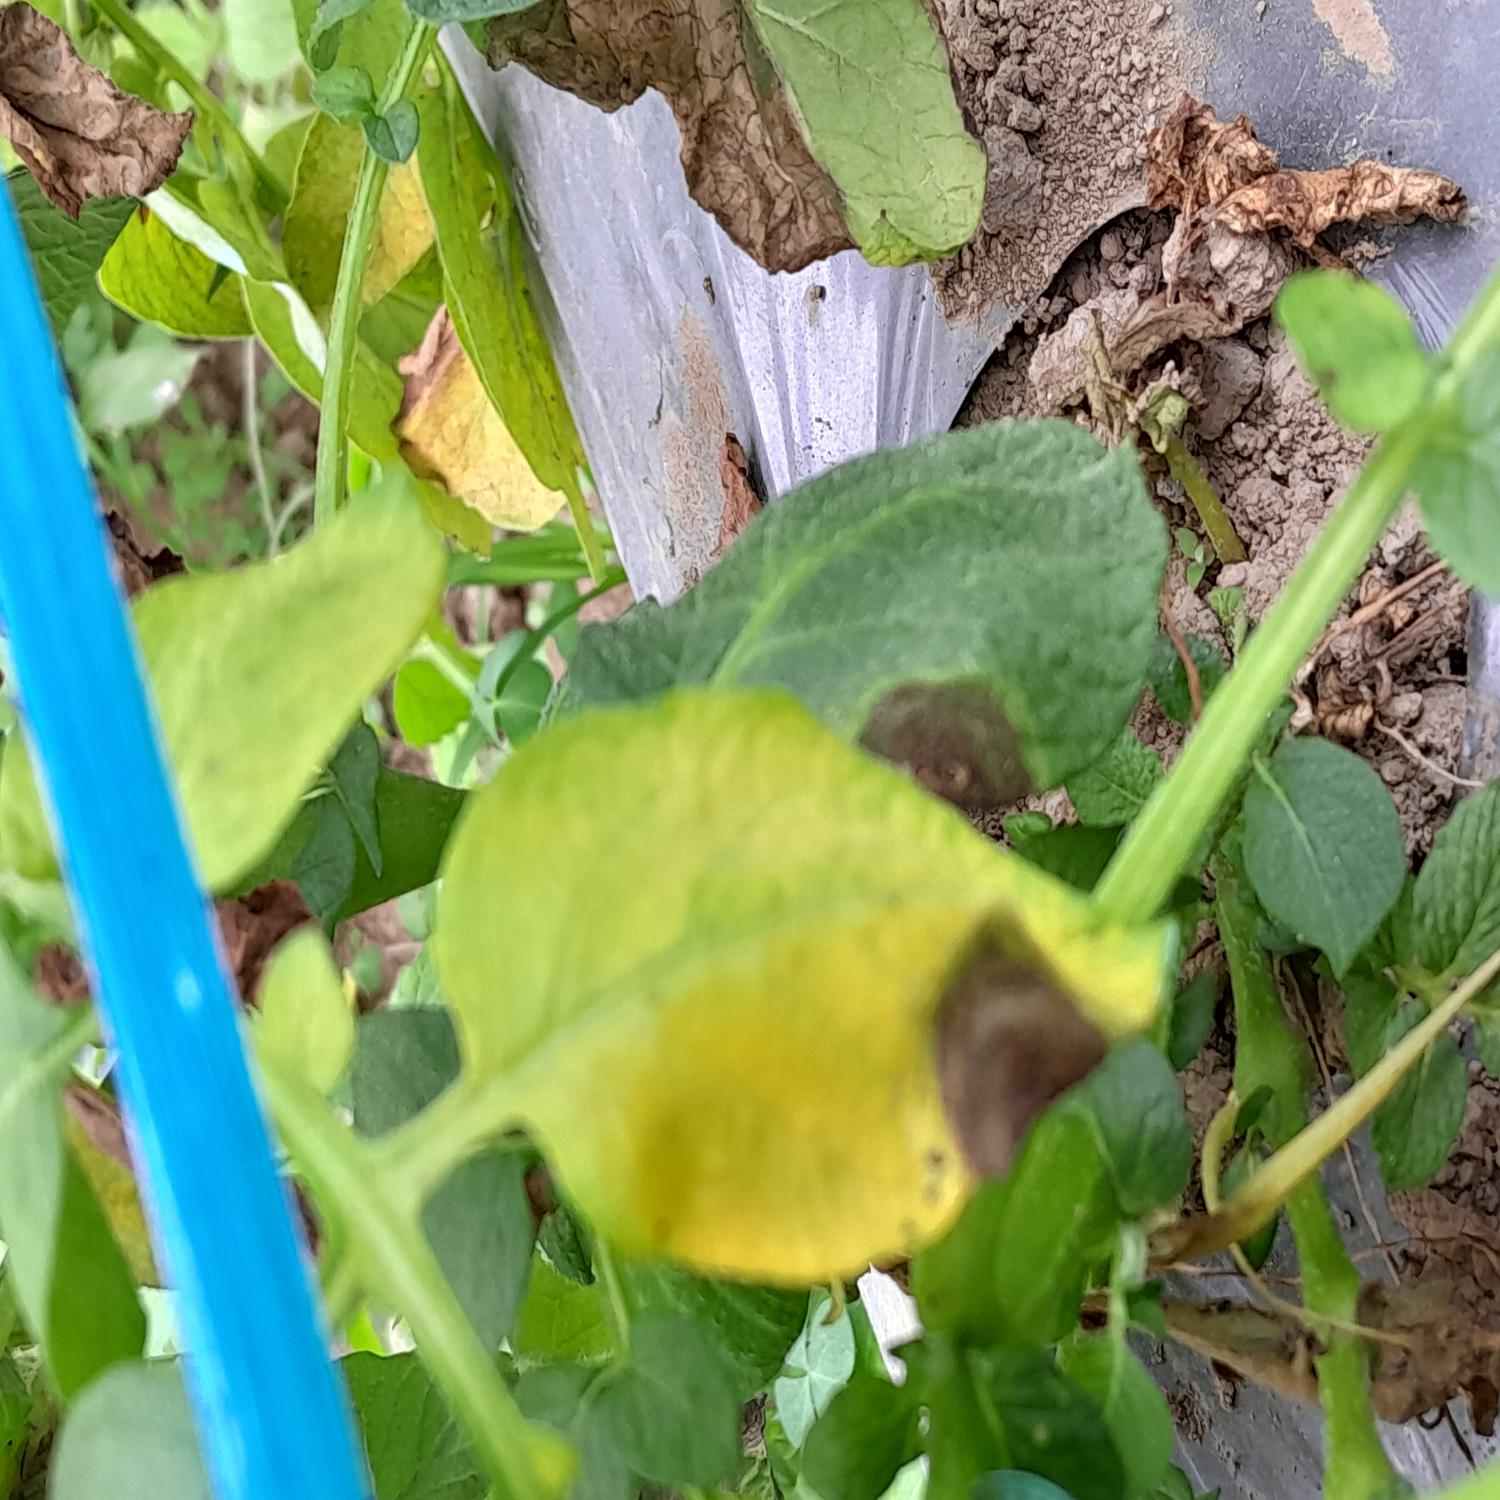
Label: Fungi